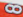
Number: 8